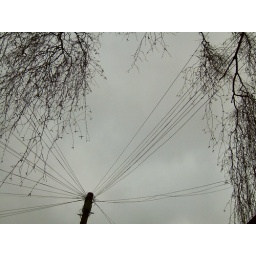
telephone wires doing their job against a muffled sky